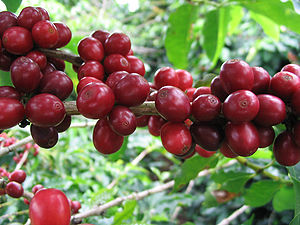
Arabicakaffe
Modne kaffebær
Modne kaffebær
Arabicakaffe eller ægte kaffe er den art af kaffe, som var den første, der blev taget ind til dyrkning og som er den mest udbredte i verden. Arabicakaffe udgør 70-75 % af verdens produktion. Bærrene og særligt kernerne indeholder det opkvikkende stof koffein.